The Ribbon International

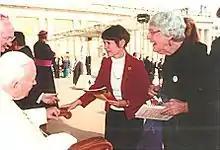
Pope John Paul II, Michele Peppers and Justine Merritt at the Vatican, Rome, October 17, 2001

The Ribbon evolved into The Ribbon International in the late 1980s, and became a United Nations Non Governmental Organization in 1991. Ribbon events can be held for special designated days such as the International Day of Peace (September 21), Earth Day (April 21), special prayer days or other events. Any individual or group can create a panel for a Ribbon, start a Ribbon in their community, or give a panel as a gift to someone who is engaged in promoting peace, environmental causes, or disarmament.